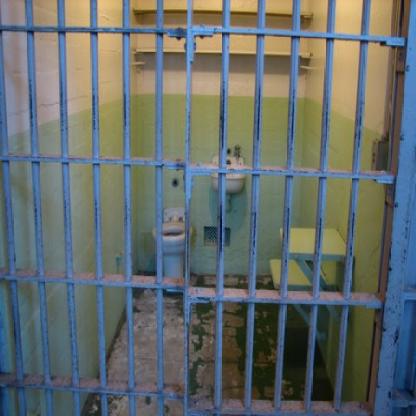
Scene: Indoor